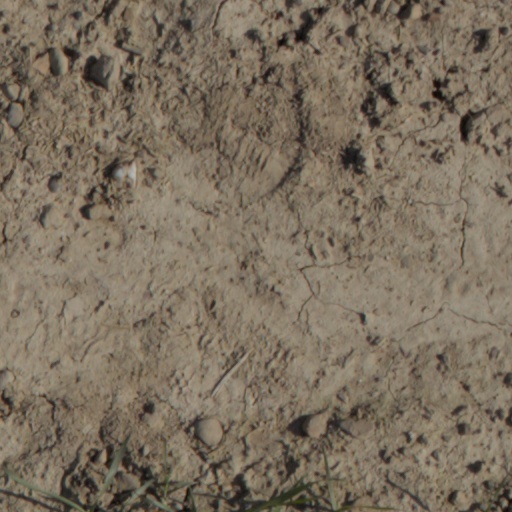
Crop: wheat